Grace Drayton

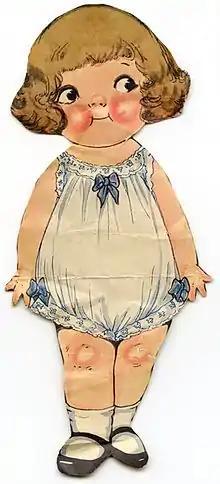
Dolly Dingle

Grace Drayton (née Gebbie, also known as Grace Wiederseim; October 14, 1878 – January 31, 1936) was an illustrator of children's books, fashion pages, and magazine covers. She created the Campbell Soup Kids. She is considered to be one of the first and most successful American female cartoonists.